Pauline Coatanea

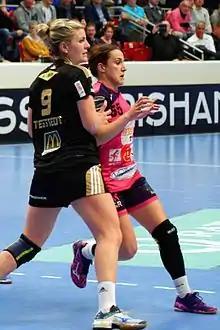
Coatanea in 2016

Pauline Coatanea (born 6 July 1993) is a French handball player who plays for Brest Bretagne Handball and the French national team as a right wing.